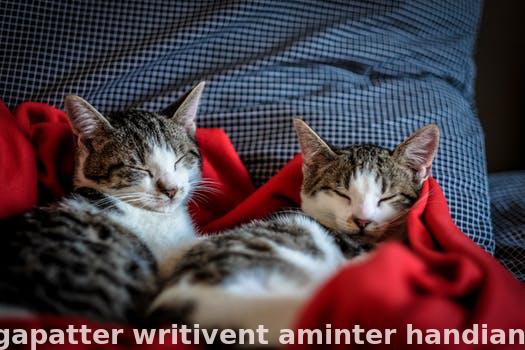
Label: Watermark